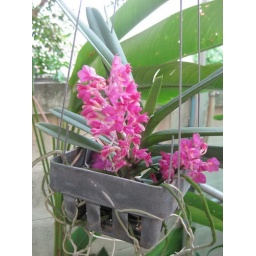
39 One of my happiness - to admire flower around my house